Huang Zongying

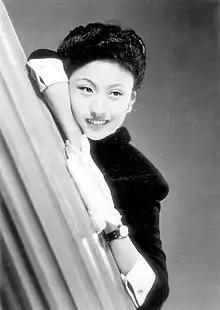
Huang Zongying

Huang Zongying (13 July 192514 December 2020) was a Chinese actress and writer. She starred in many black-and-white films such as "Rhapsody of Happiness" (1947), "Crows and Sparrows" (1949), "Women Side by Side" (1949), and "The Life of Wu Xun" (1950), all co-starring her third husband Zhao Dan.